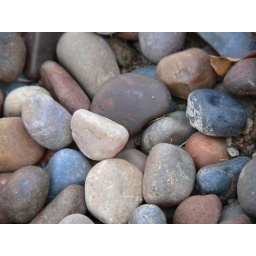
Pebbles in the flower bed